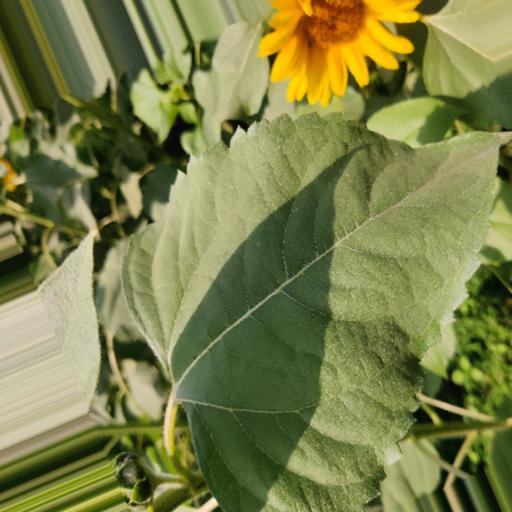
Label: Fresh_leaf